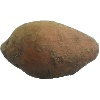
Label: Potato Sweet 1